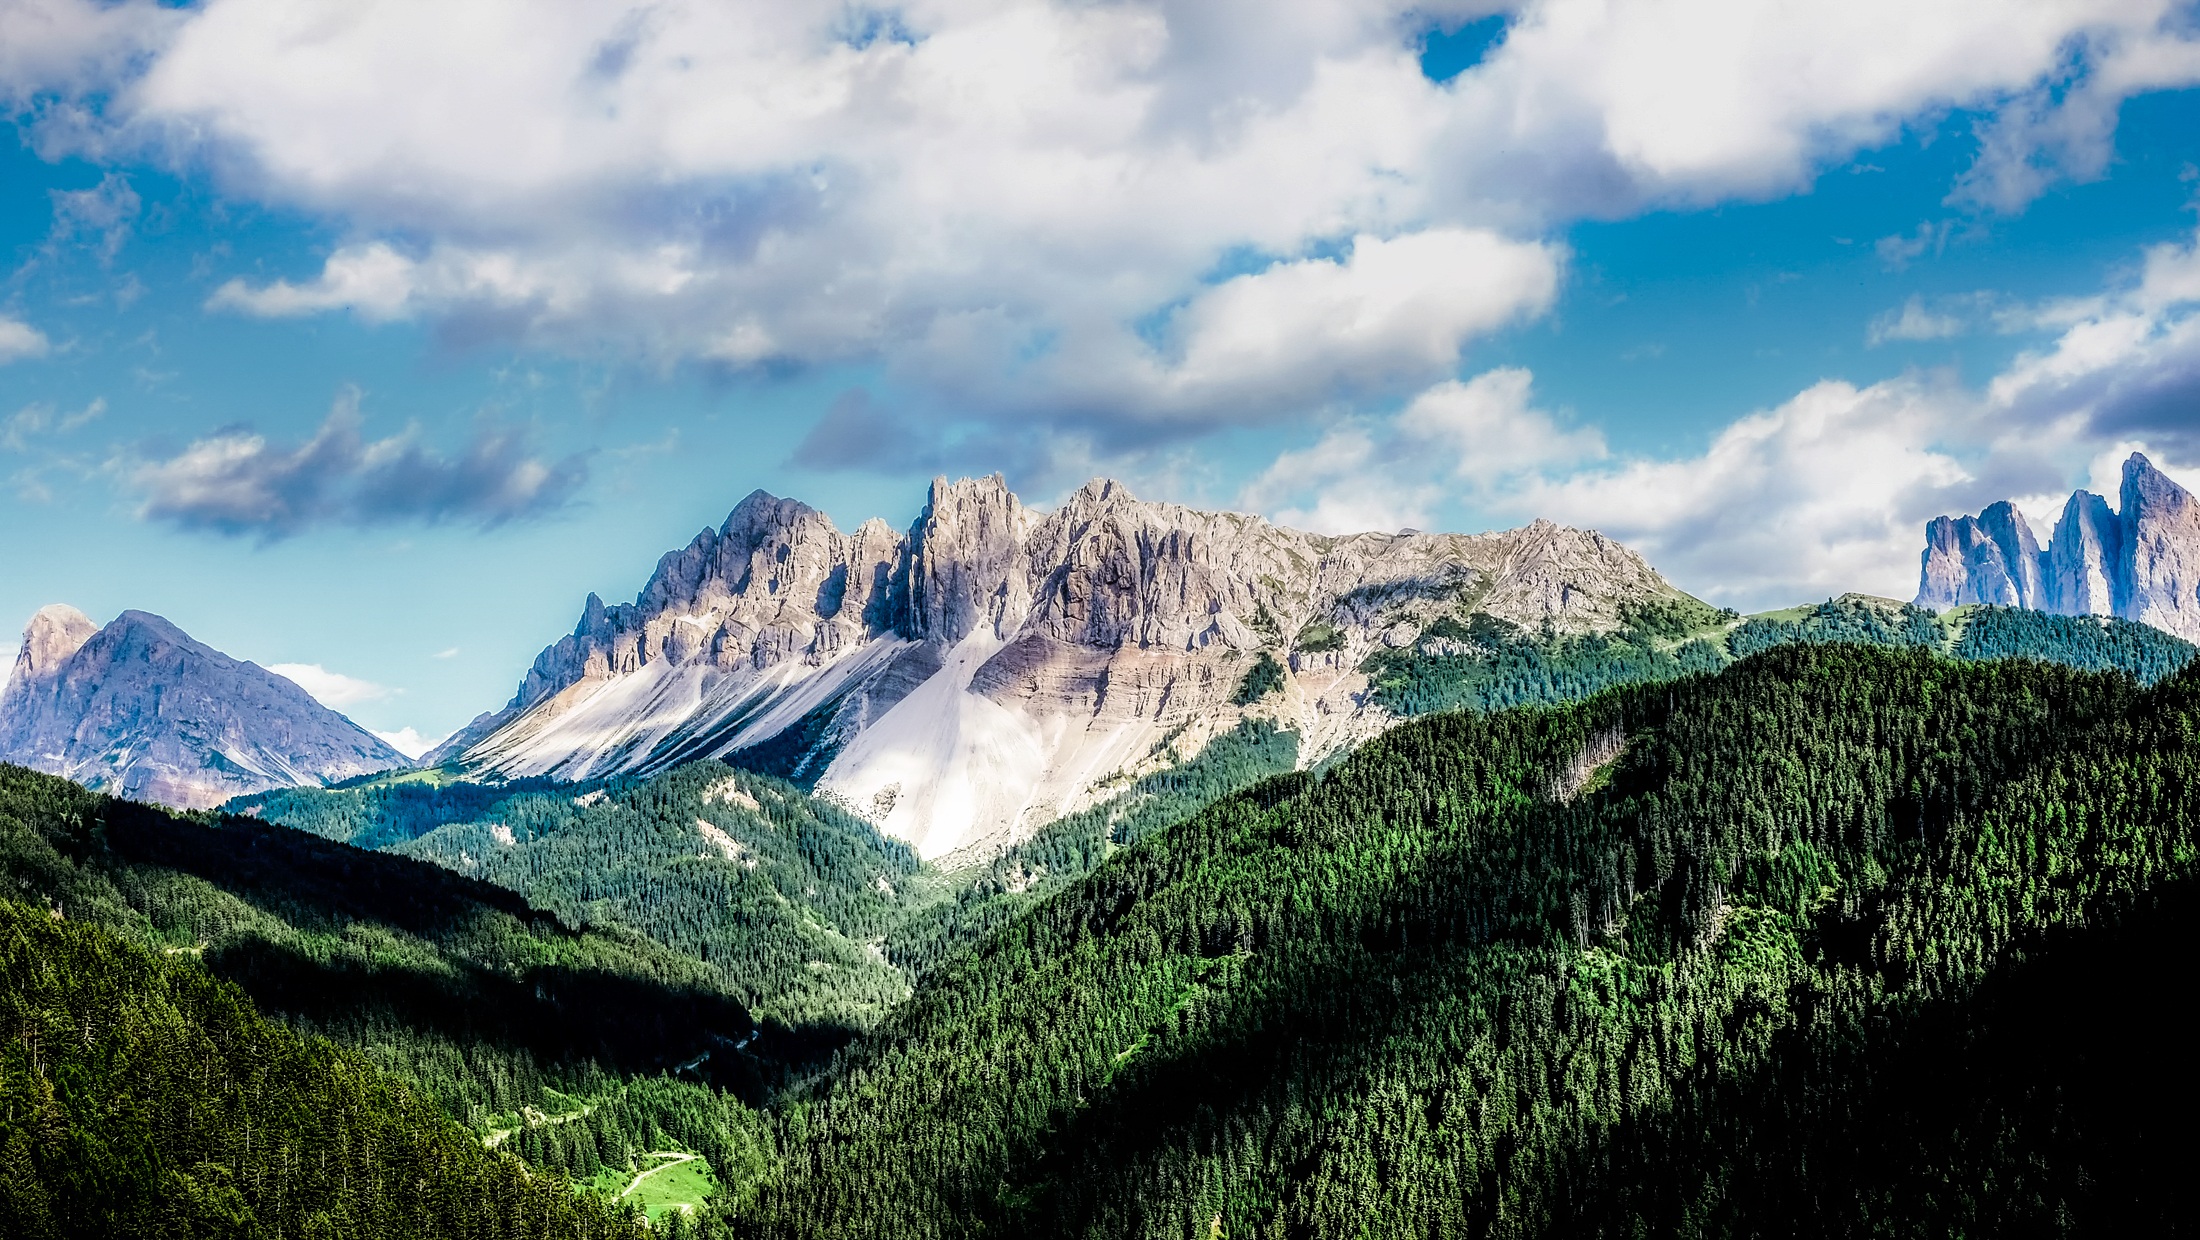
landscape, tree, nature, forest, grass, wilderness, mountain, snow, cloud, sky, countryside, hill, valley, mountain range, country, daytime, rural, scenic, italy, tourism, highland, national park, ridge, trees, outdoors, woods, hdr, clouds, massif, mountains, alps, plateau, escarpment, vista, tourist attraction, elevation, mountain pass, hill station, mountainous landforms, computer wallpaper, mount scenery